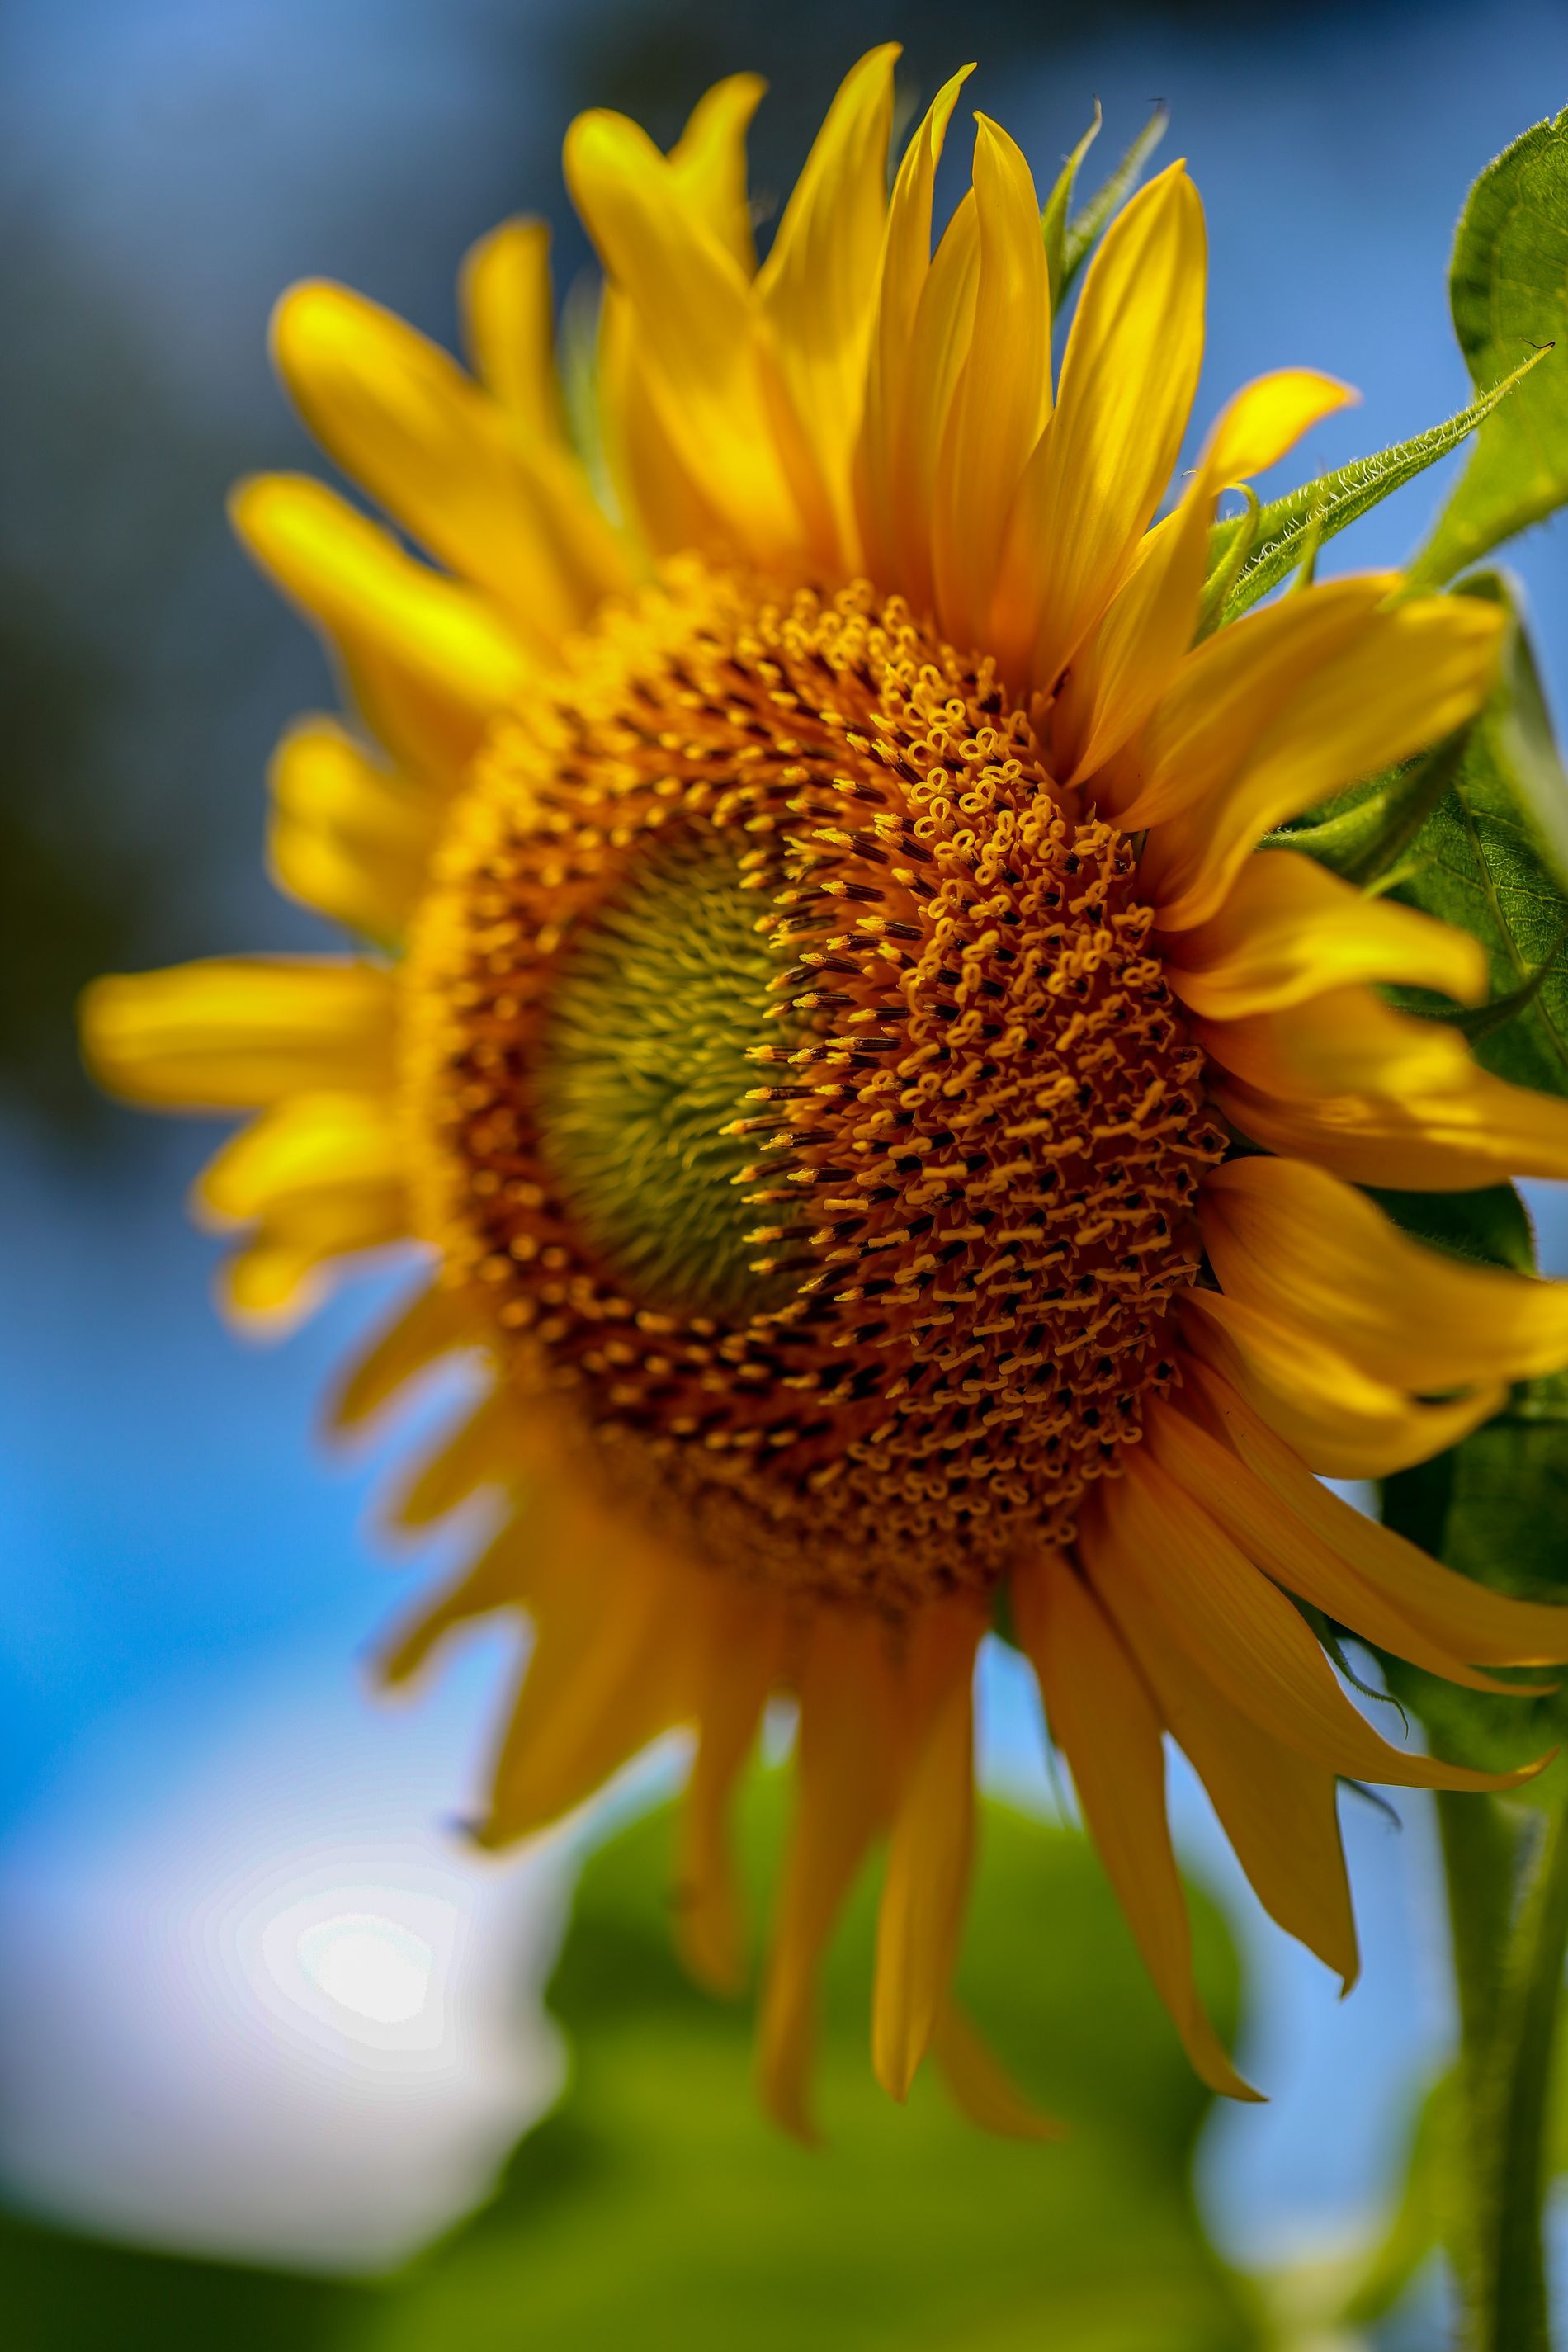
A Charming Sunflower
A Sunflower in the shot with close angle, its petals are shades of yellow, the background is blurry nature.
A close up angle shot, captured in daylight, the shades of yellow give the shot a harmony of natural beauty, the blurred background enhances beautiful details of the flower, the atmosphere is serene and charming.
Labels: Flower, Plant, Sunflower, Pollen, Blurry Nature
Camera: Canon Canon EOS-1D X Mark II
Lens: EF100mm f/2.8L Macro IS USM
Aperture: F2.8
Exposure: 1/640 sec
ISO: 100
Focal length: 100.0 mm